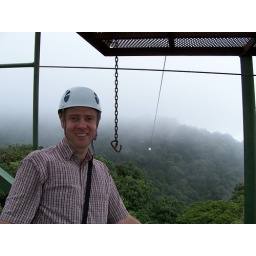
That little white dot to the right is a guy going across the zip line, 426 feet above the canyon floor